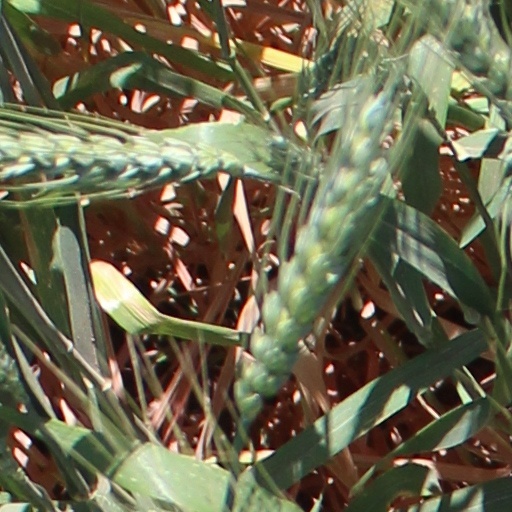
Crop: wheat